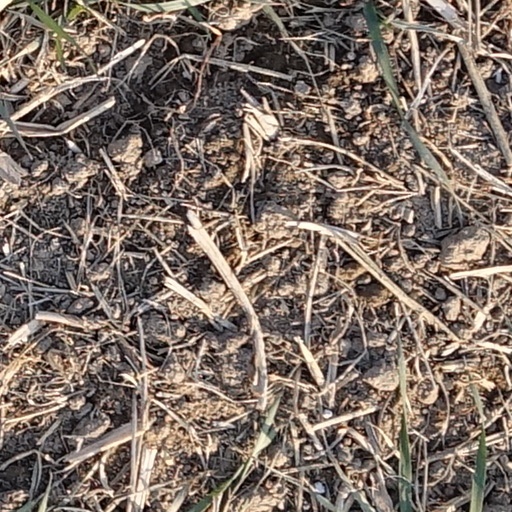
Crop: wheat